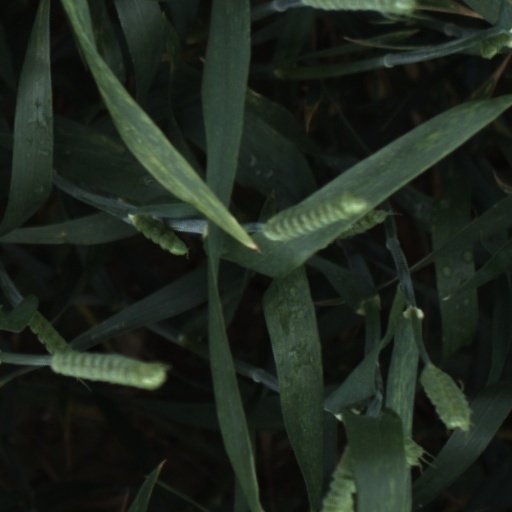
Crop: wheat